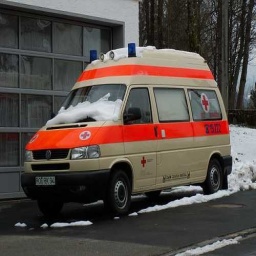
Label: ambulance